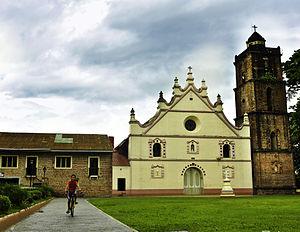
Dupax del Sur est une municipalité de la province de Nueva Vizcaya, aux Philippines.